Hurricane Ava

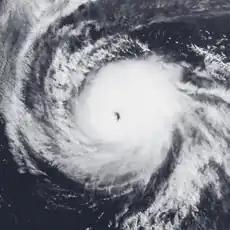
Ava near peak intensity on June 6

Hurricane Ava was the earliest forming Category 5 hurricane on record in the East Pacific basin. The storm is also tied with 2006's Hurricane Ioke as the fifth-strongest Pacific hurricane on record. It was the first named storm of the 1973 Pacific hurricane season. Forming in early June, Hurricane Ava eventually reached Category 5 intensity on the Saffir–Simpson hurricane scale, the first Pacific hurricane to do so in June and the earliest ever in a season. Its central pressure made it the most intense known Pacific hurricane at the time. Despite its intensity, Ava stayed at sea without significant impact.